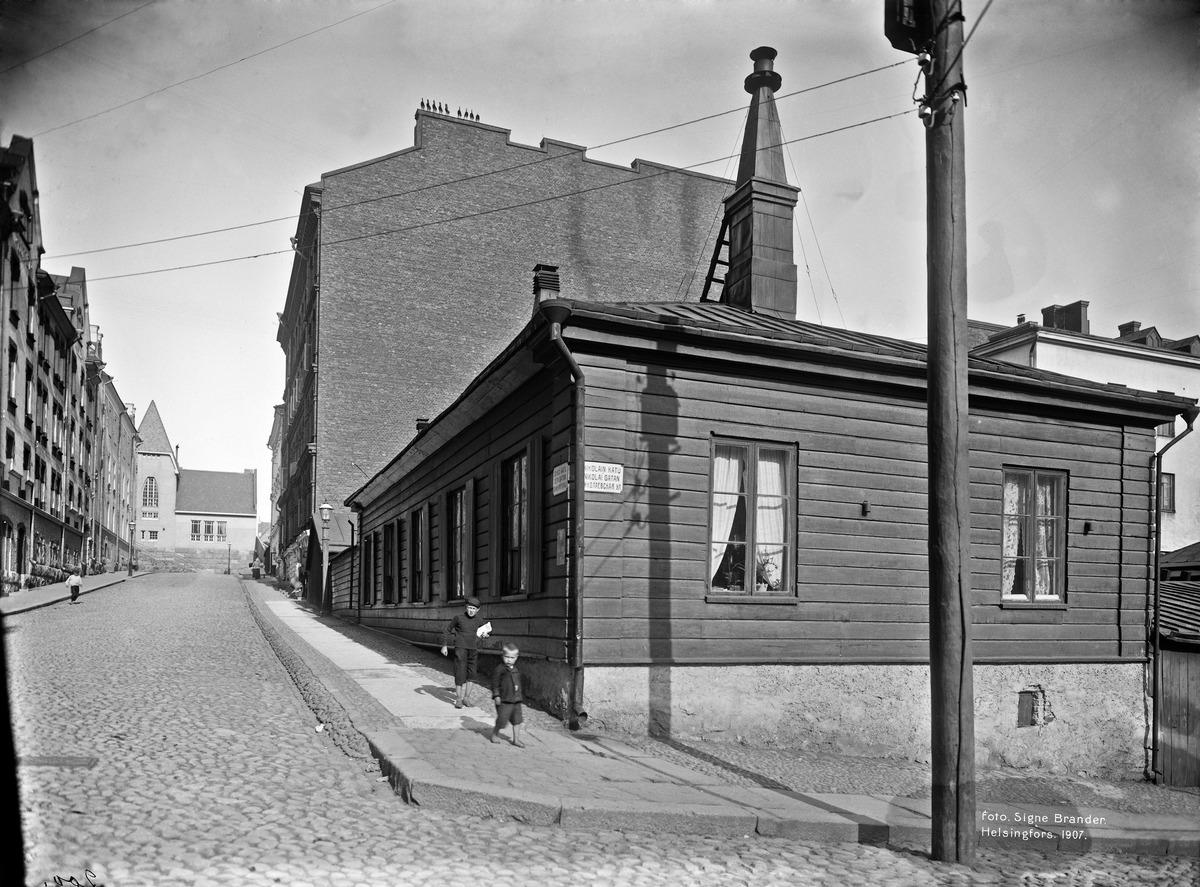
Oikokatu 1
sisällön kuvaus: Oikokatu 1.  - Nikolainkatu (Snellmaninkatu) 27. Taustalla Oikokatu 7, Sedmigradskyn pientenlastenkoulu. mustavalkoinen
Kuvaaja: Brander, Signe, valokuvaaja
Ajankohta: kuvausaika 1907
Paikka: Suomi, Uusimaa, Helsinki, Kruununhaka Helsinki, Oikokatu 1, 7.  Snellmaninkatu 27
Aiheet: Sedmigradskys småbarnsskola - Sedmigradskyn pientenlastenkoulu, puurakennukset. koulurakennukset. lapset